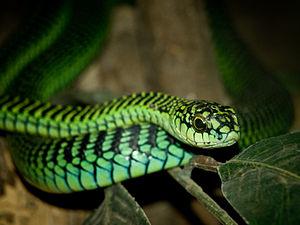
Dispholidus typus, unique représentant du genre Dispholidus, est une espèce de serpent venimeux de la famille des Colubridae.
Le Magaliesberg est une chaîne de montagnes d'Afrique du Sud qui culmine à 1 853 mètres d'altitude. Ces montagnes dont la formation remonte à environ deux milliards d'années sont parmi les plus anciennes du monde. Le Magaliesberg s'étend sur 196 km selon la forme d'un « S » couché depuis l'est de Pretoria dans la province du Gauteng jusqu'à la province du Nord-Ouest, au niveau du Pilanesberg.